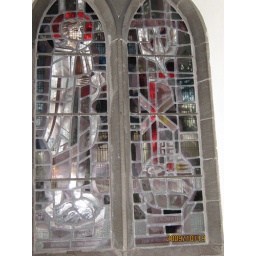
Stained glass window by Leonard Evetts in Alnmouth Church -same series.